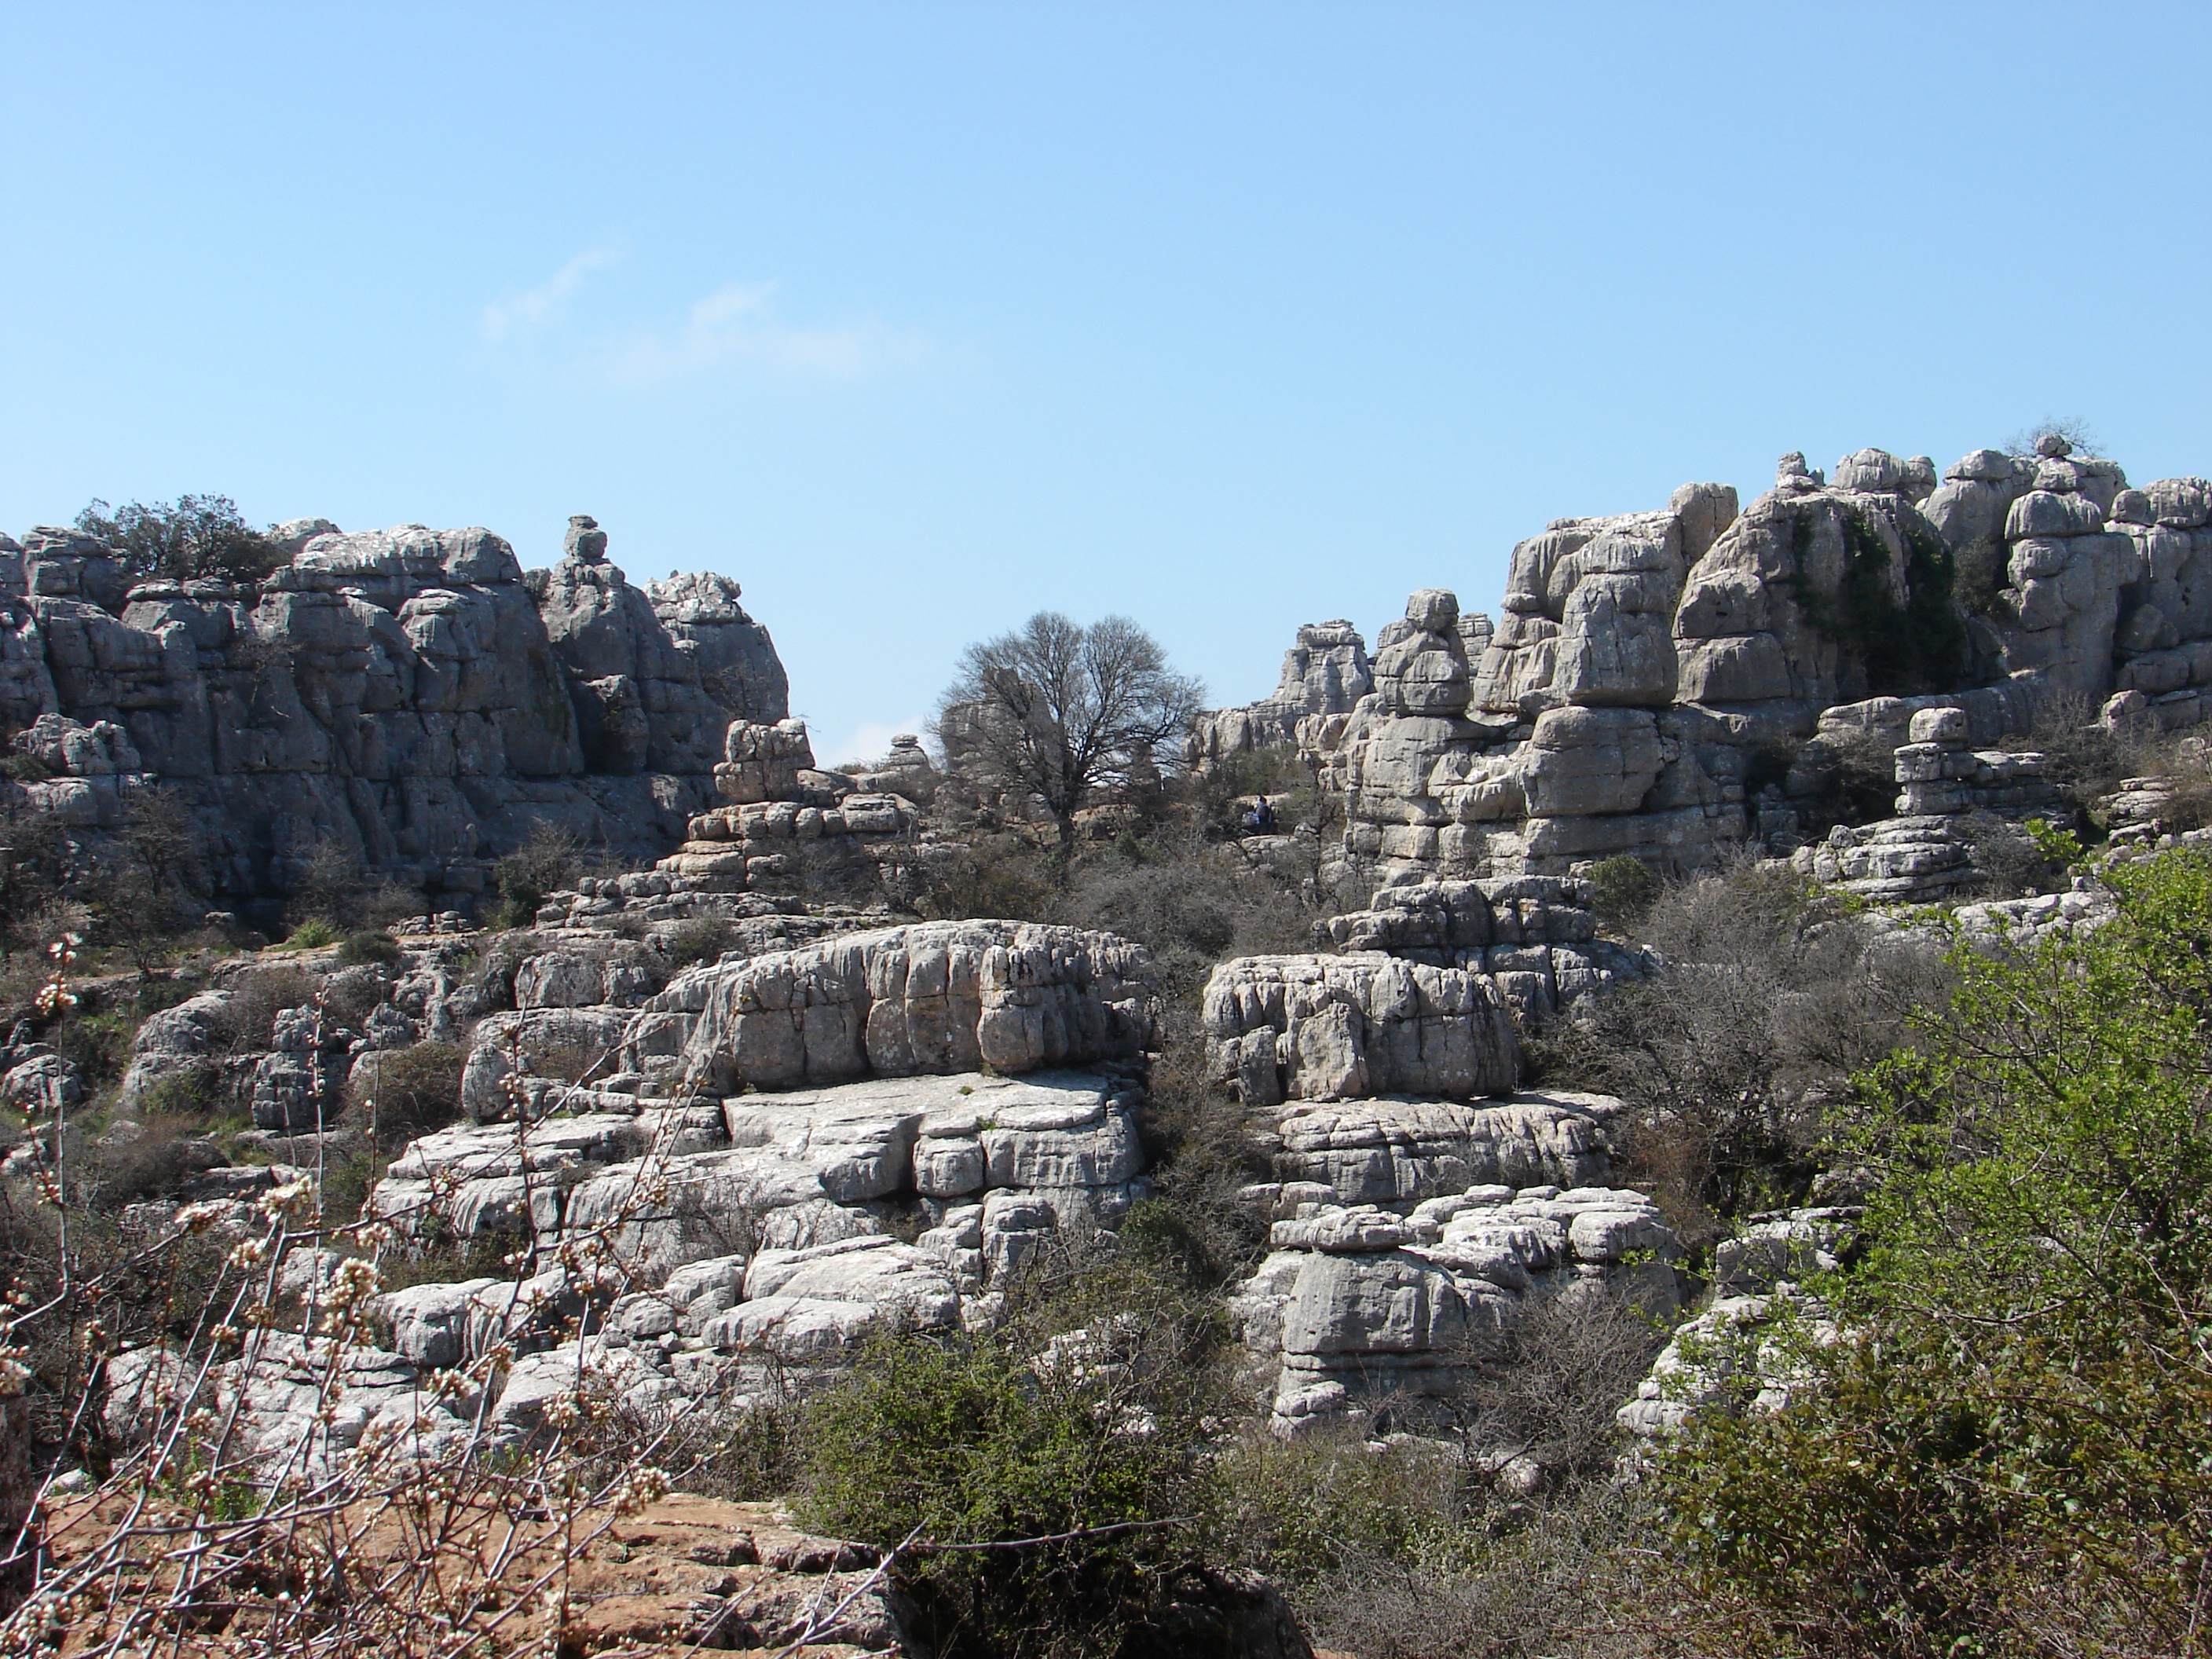
landscape, rock, vacation, formation, cliff, terrain, material, geology, ruins, badlands, wadi, archaeological site, rocky landscape, ancient history